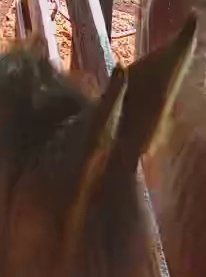
Face region: ears (position_of_ears)
Pain indicator: not_present